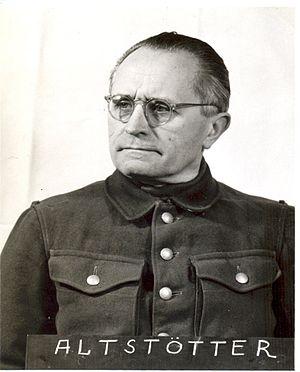
Le procès des Juges a été le troisième des douze procès pour crimes de guerre organisé par les autorités américaines dans leur zone d'occupation en Allemagne, à Nuremberg, après la fin de la Seconde Guerre mondiale.